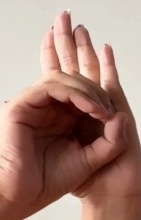
ASL sign: 0